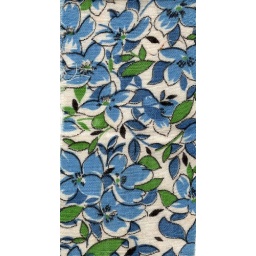
Long narrow scrap from quilters scrap bag -- flea market. A sizable scrap, marred by some significant moth holes.